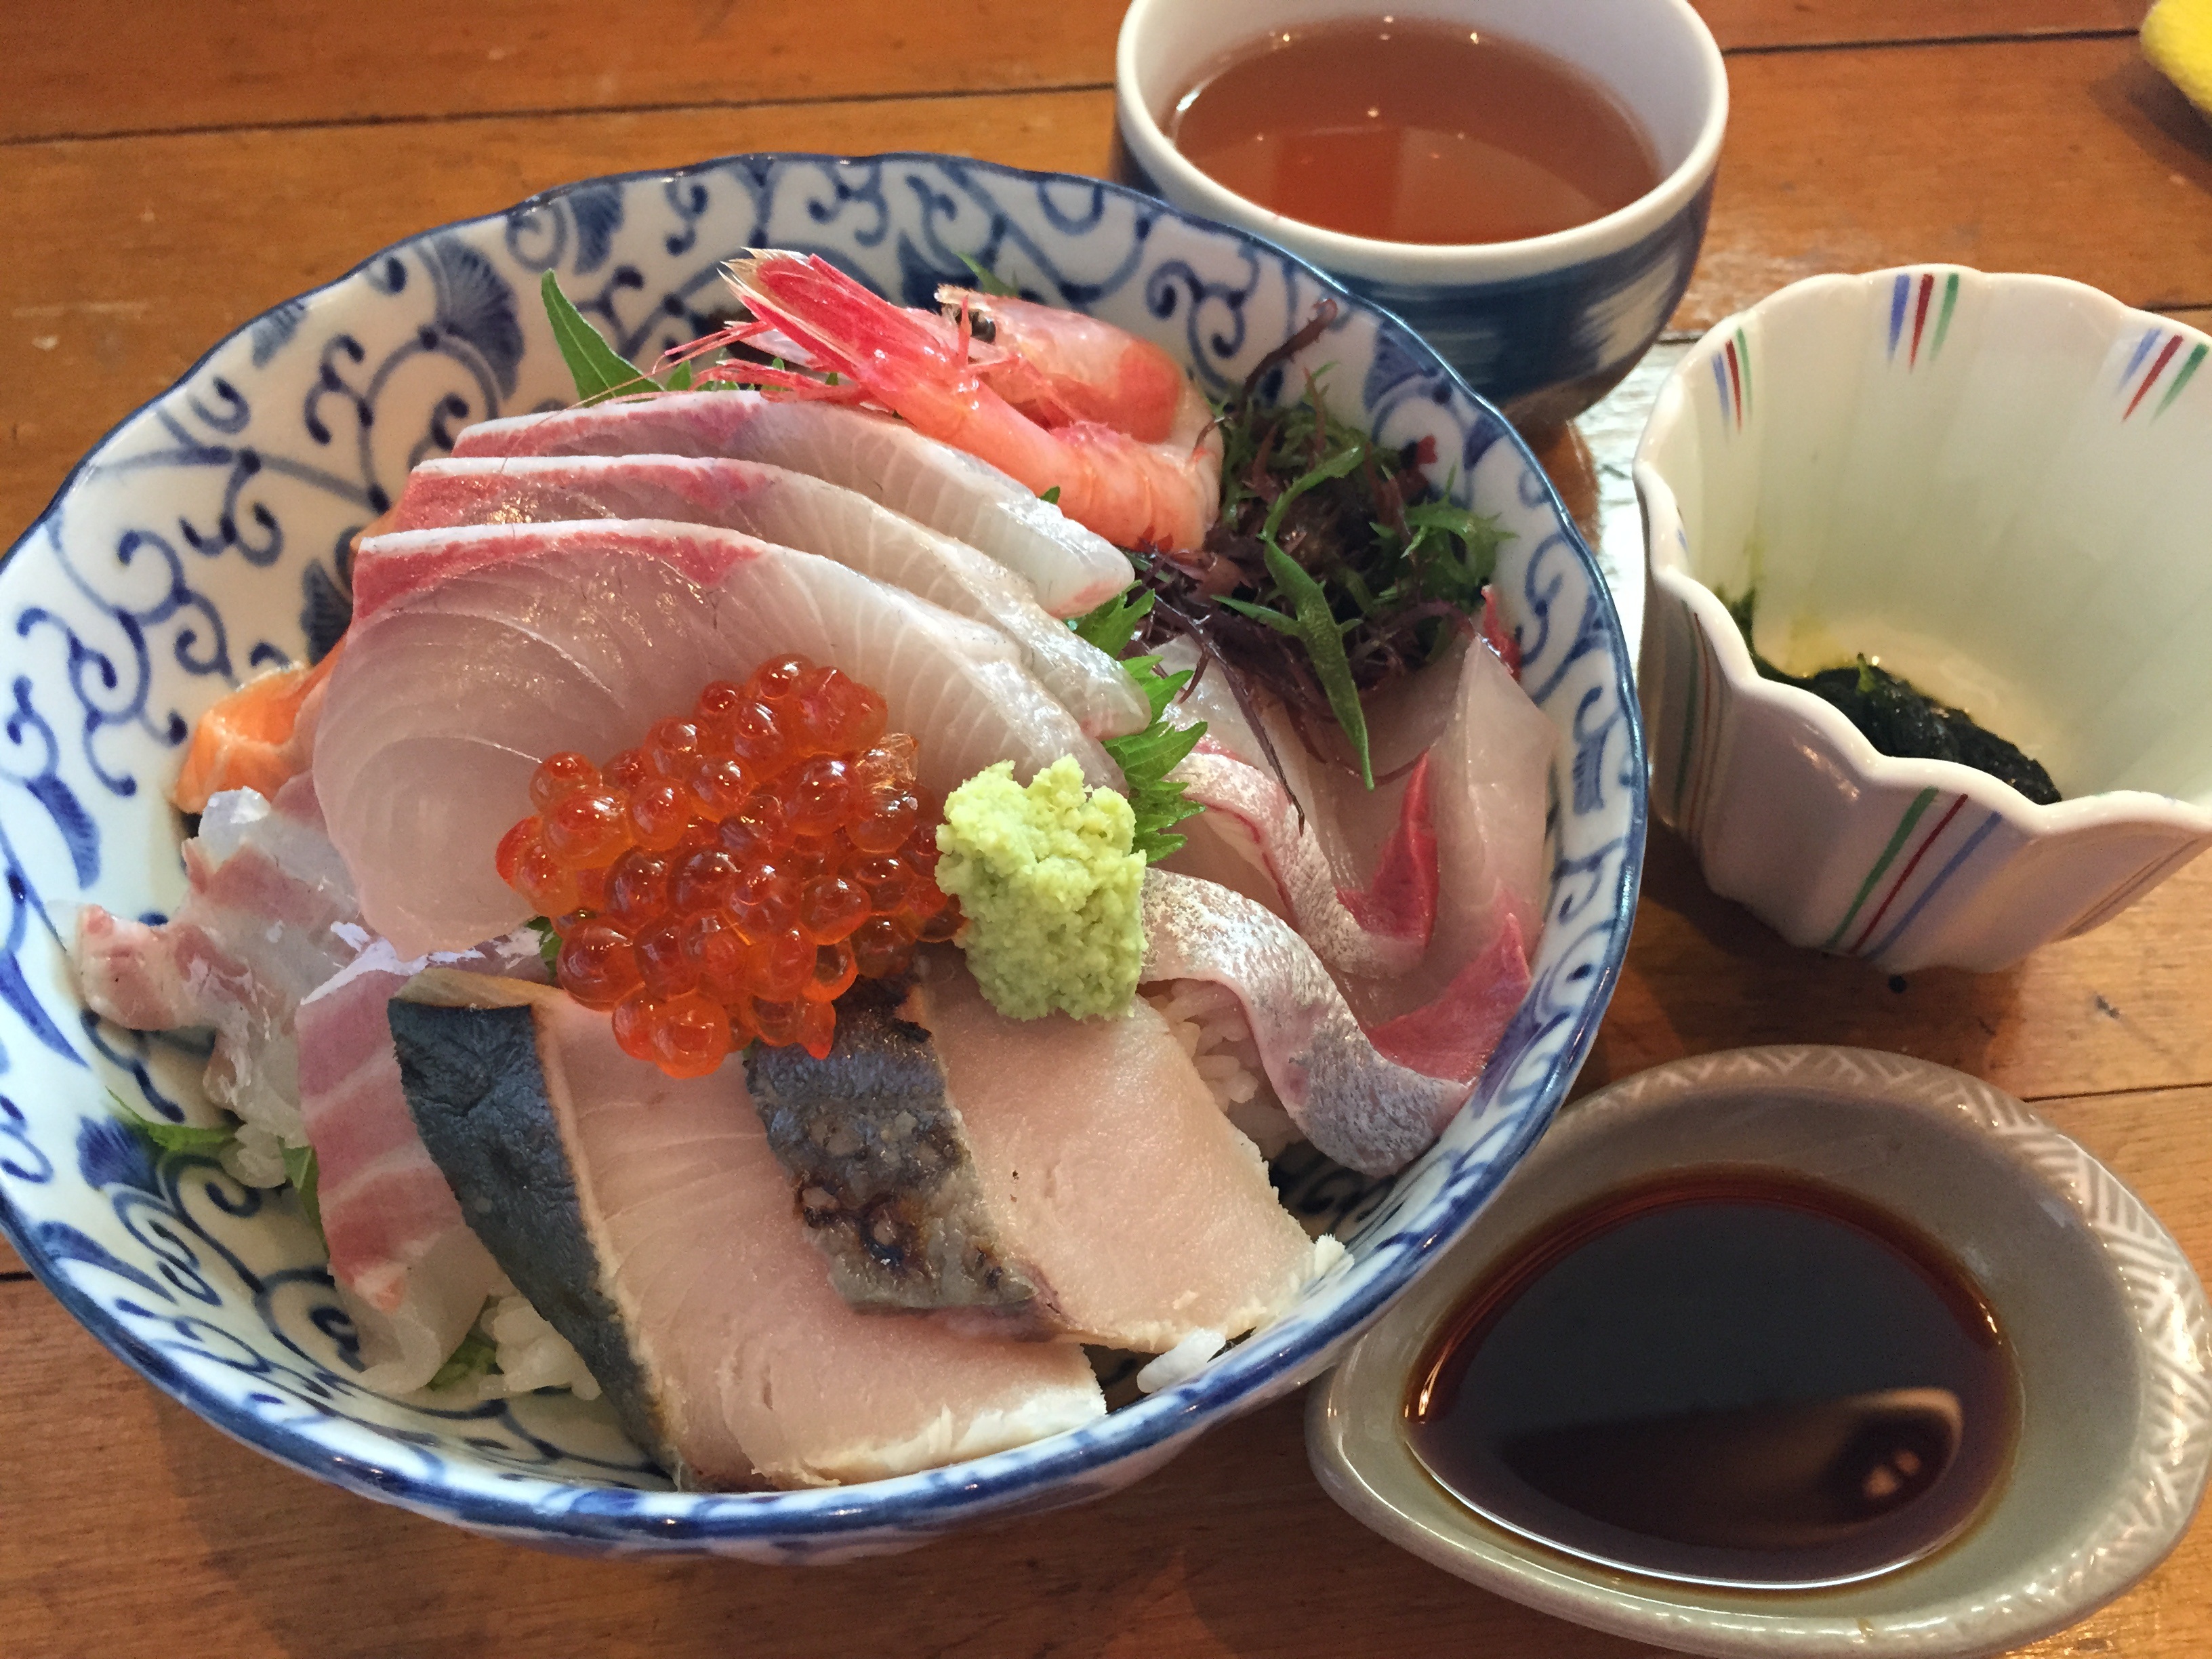
dish, meal, food, seafood, lunch, cuisine, noodle, asian food, sashimi, soba, japan food, chinese food, japanese cuisine, bowl of rice topped with sashimi, shabu shabu, hot pot